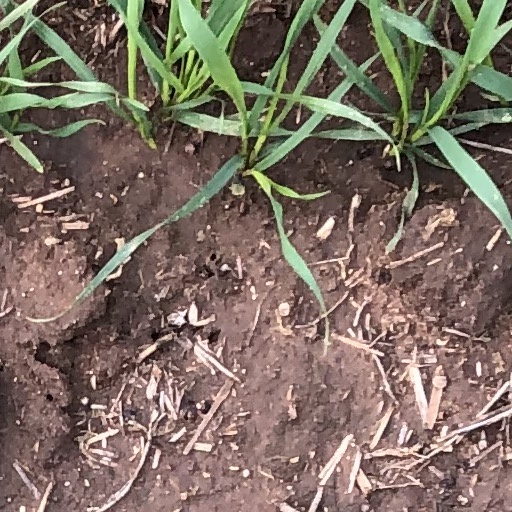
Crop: wheat